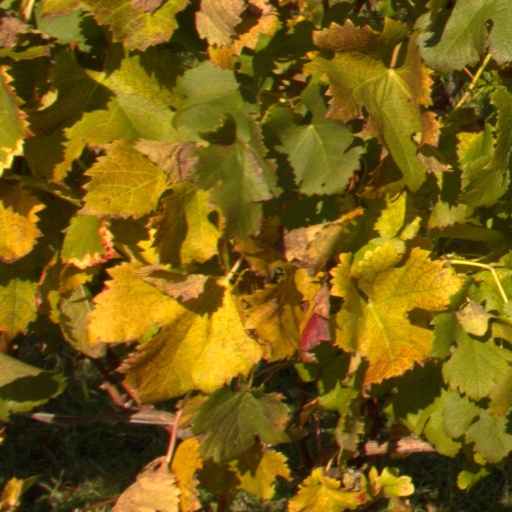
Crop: grape